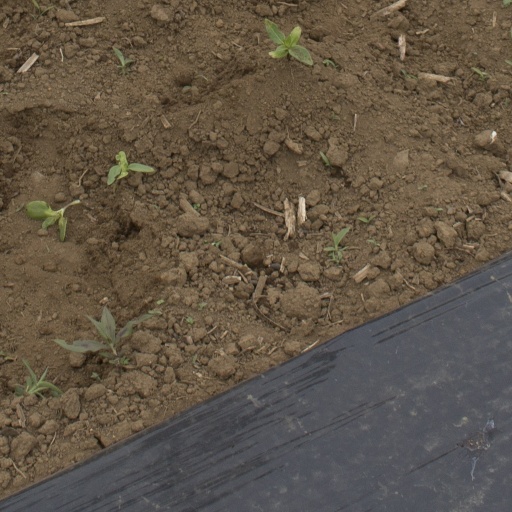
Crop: Jerusalem artichoke